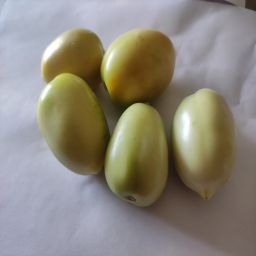
Crop: Tomato
Quality: Unripe